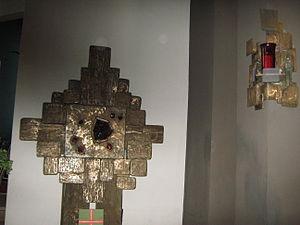
Tabernacle dans l'église Maria Königin (reine Marie) Lüdenscheid à l'Allemagne.